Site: brandenburg
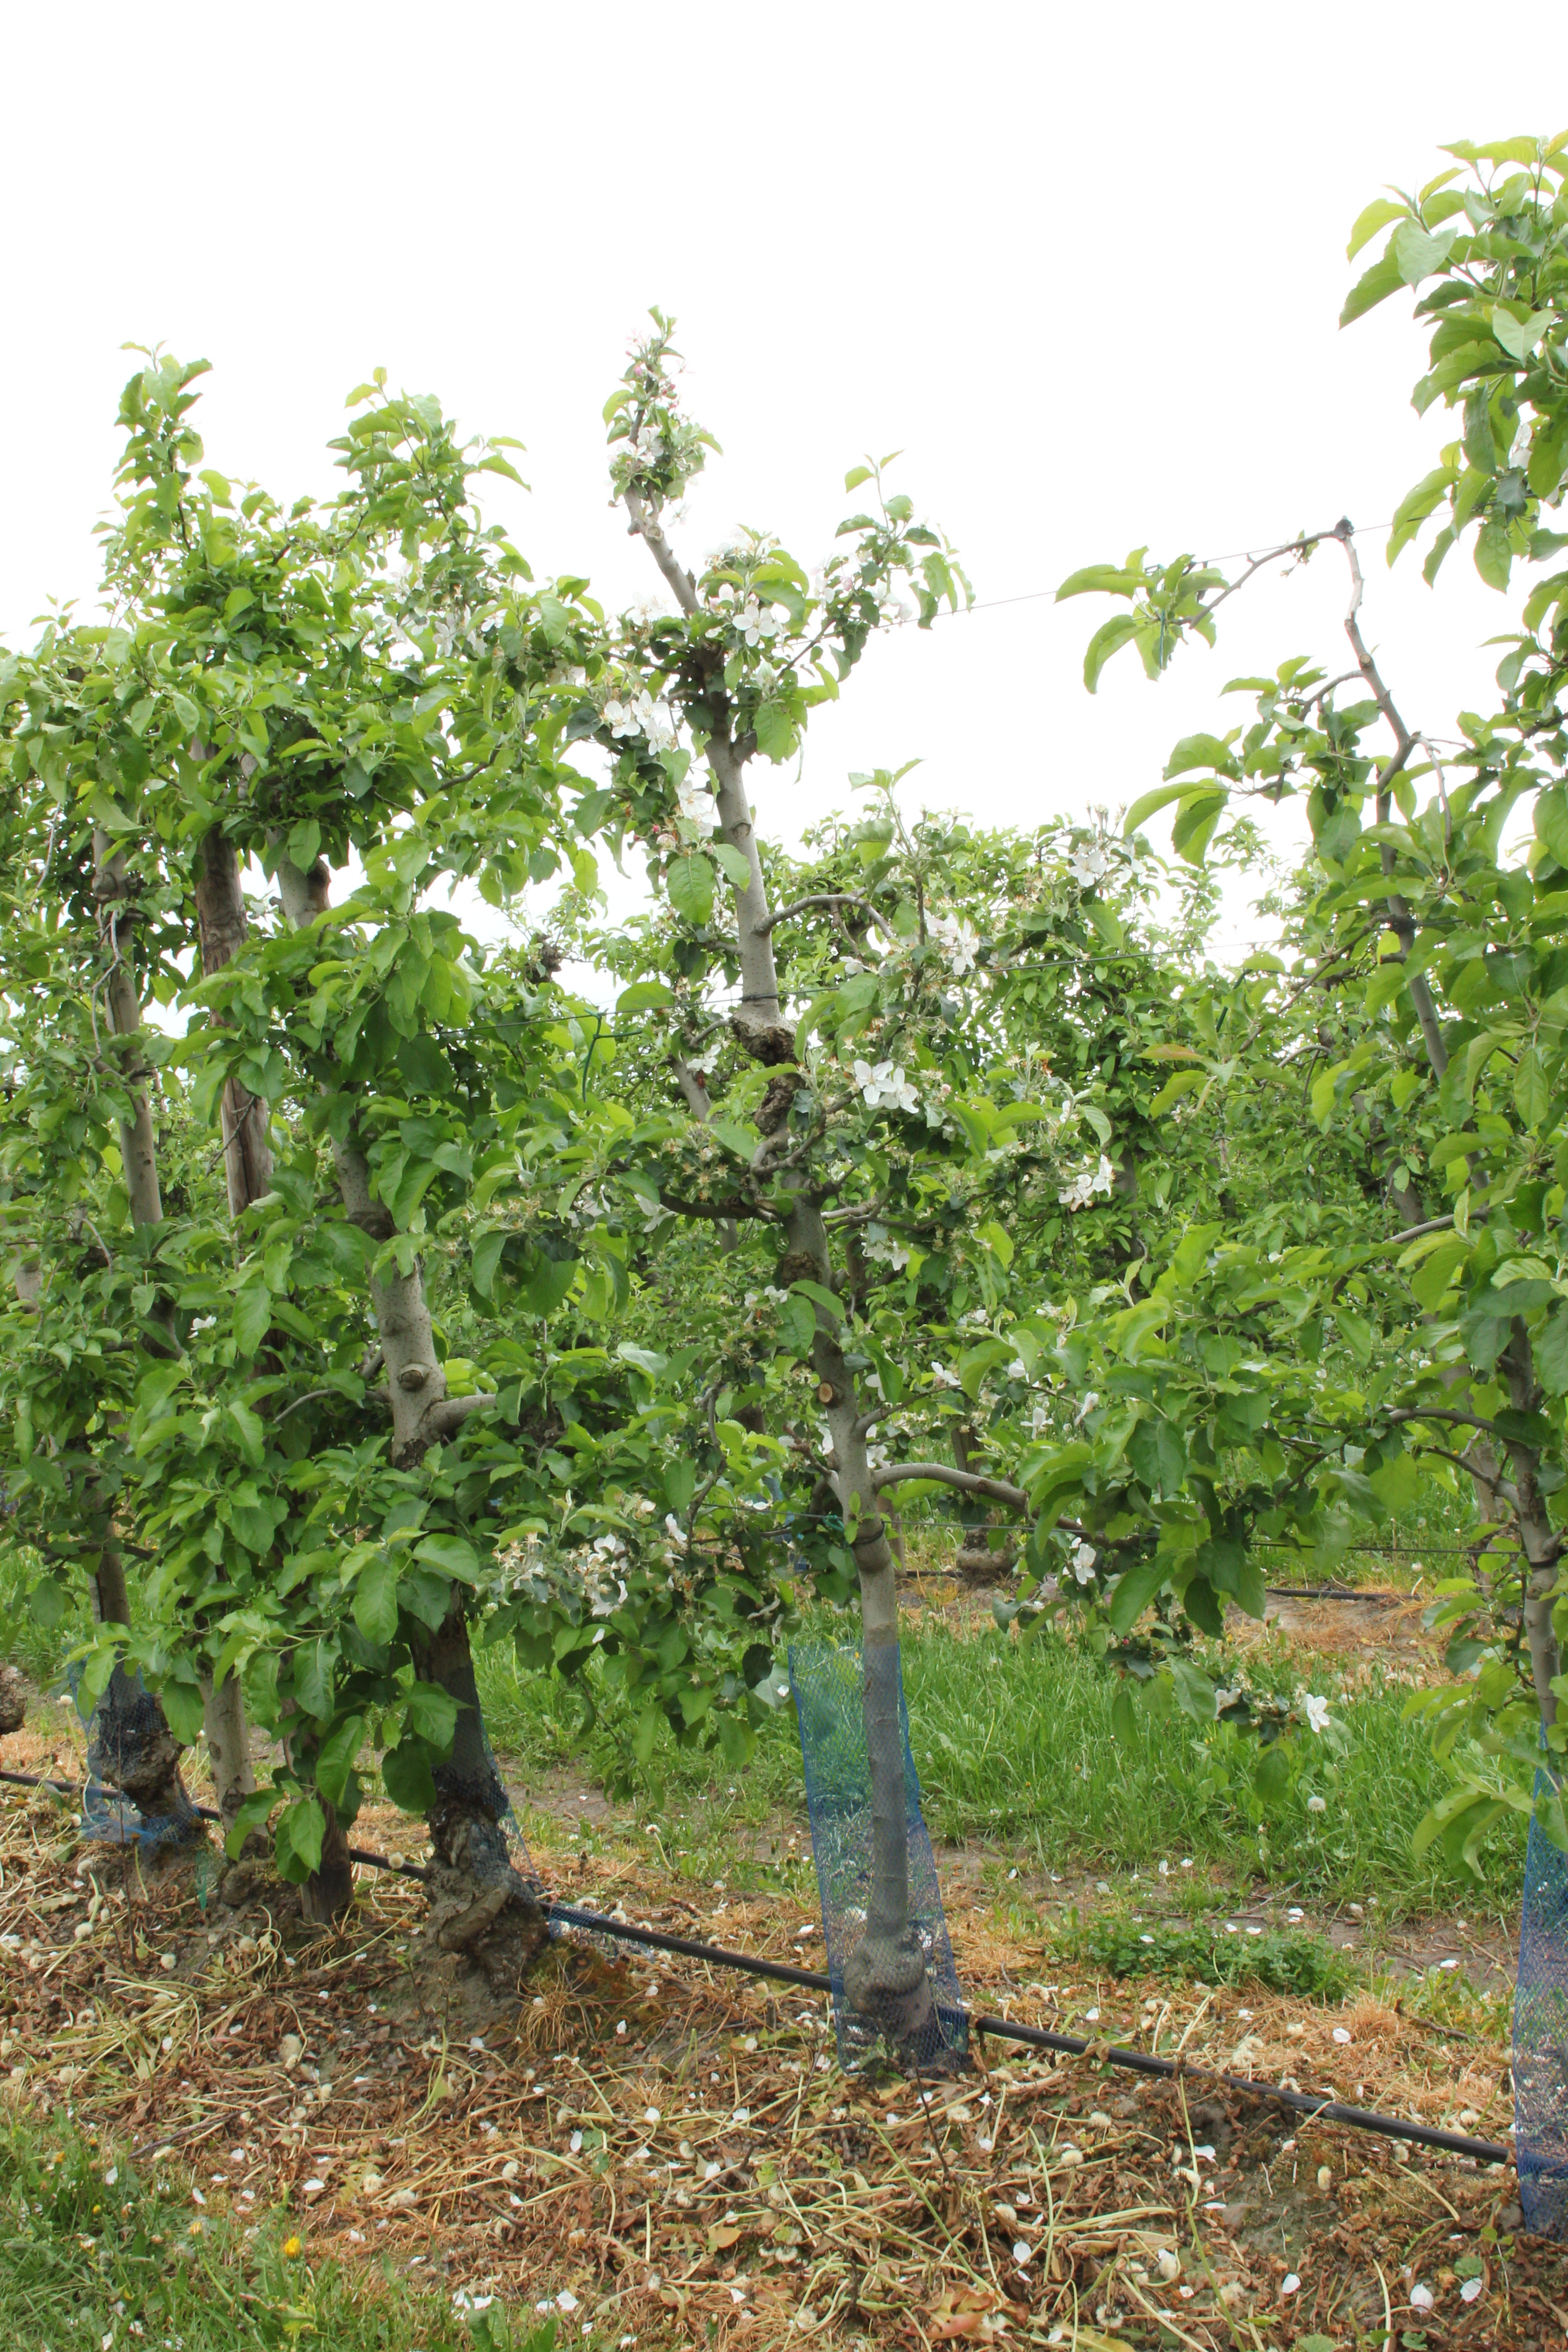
Growth stage (BBCH 67): Flowering